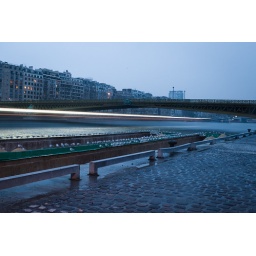
boat passing in the river seine.